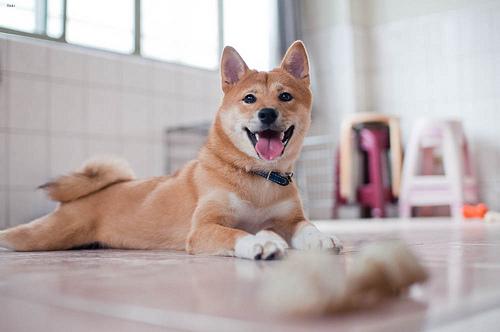
Breed: shiba inu